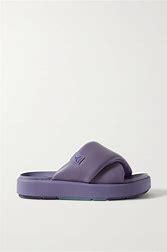
Brand: Jordan
Model: Sophia